The Marriage of Princess Demidoff

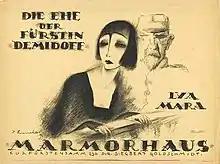

The Marriage of Princess Demidoff is a 1922 German silent drama film directed by Frederic Zelnik and starring Lya Mara, Charles Willy Kayser, and Olga Limburg. It premiered at the Marmorhaus cinema in Berlin.